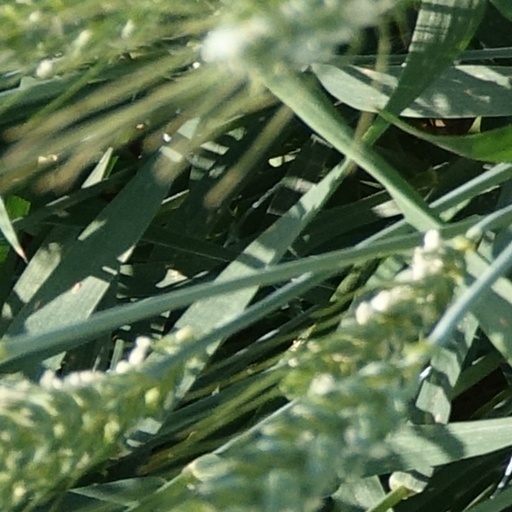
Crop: wheat